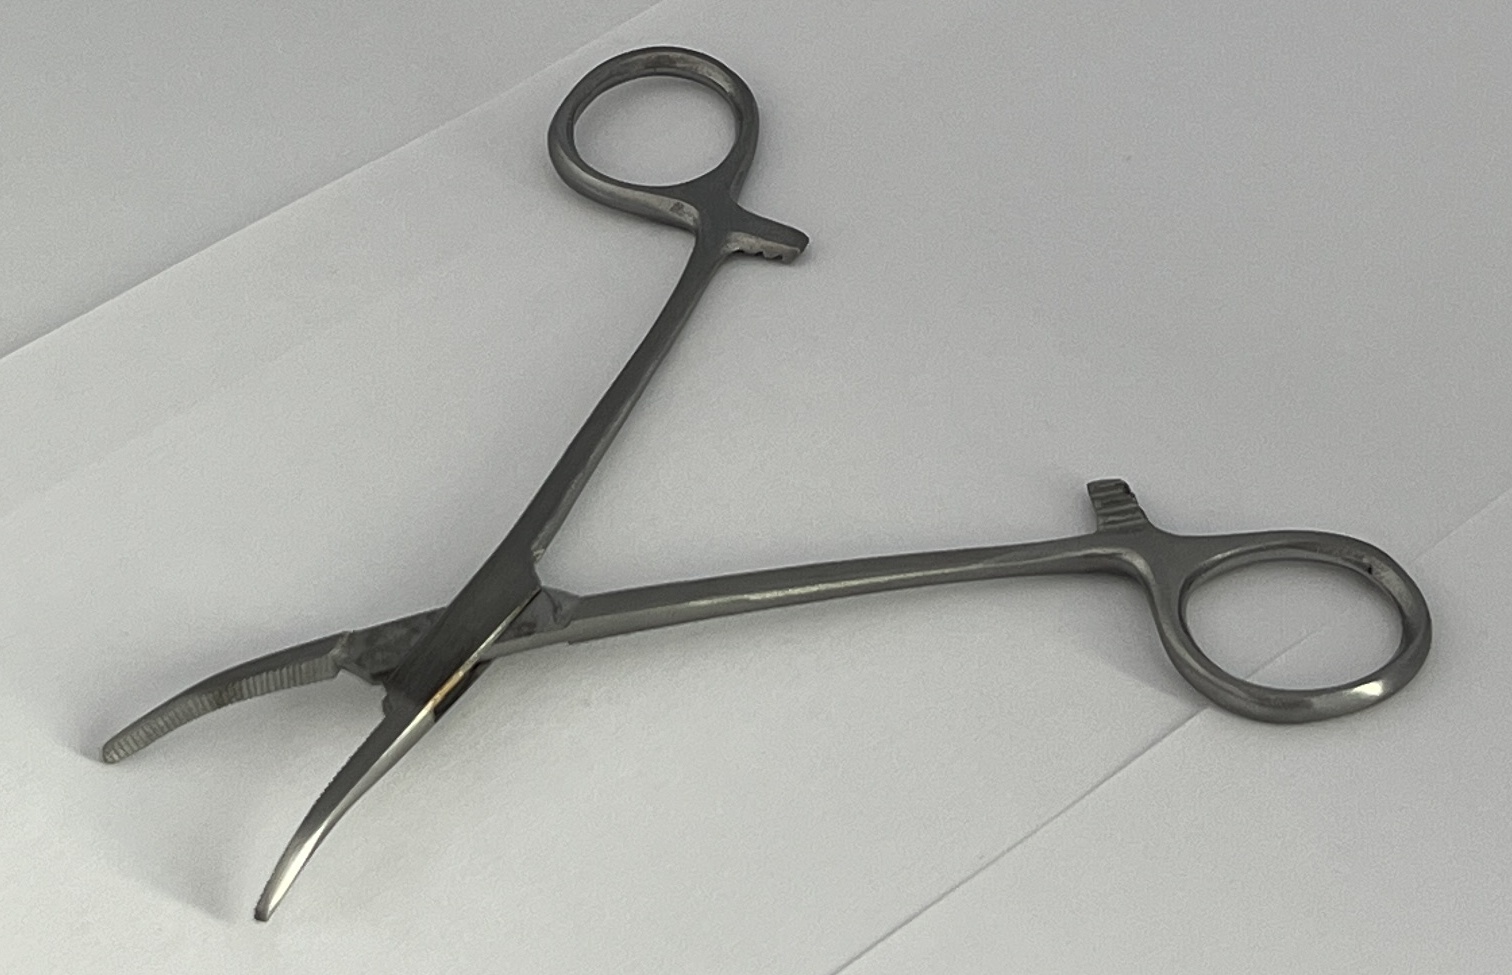
Hinged instrument state: open